Chaim Sheba

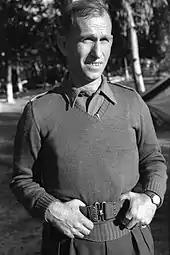
Chaim Sheba, 1948

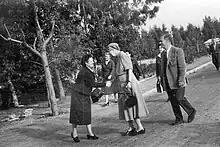
Chaim Sheba (right) escorts Eleanor Roosevelt during her visit to Sheba Medical Center

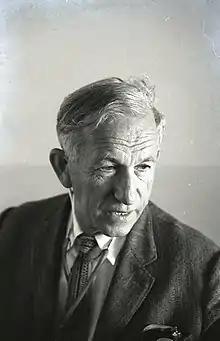
Sheba in 1967, photo by Boris Carmi, (Meitar collection, National Library of Israel)

Chaim Sheba (born 1908, died 10 July 1971) was an Israeli physician and the founder of Sheba Medical Center.